Hull Castle

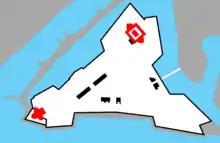
Simplified plan of the Citadel, showing the castle (top) and the South Blockhouse (bottom left) in red

The arguments over the maintenance of the castle and blockhouses continued in early 1600s. The town of Hull argued that since the revenues of £50 granted in 1553 were insufficient to maintain these defences, they should be allowed to use royal customs duties to assist in the work, particularly in protecting the east bank of the river from erosion. As a result, another court case was brought by the Crown in 1601. A commission was established to examine the defences and concluded that the position of the castle meant that it was militarily useless, and as a consequence it had not been garrisoned or maintained for many years, resulting in it falling into total disrepair. The commission's report led to the town carrying repairs to the earthwork defences over the coming year. The Crown dropped its law case, but a third case was brought in 1634, only to see the Crown pull out of the proceedings once again. By now, the corporation argued it had spent £11,367 on the defences.